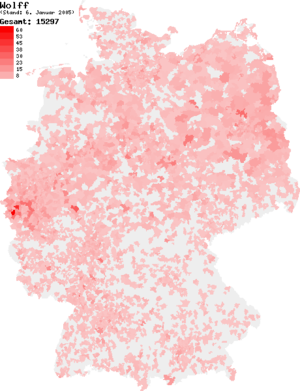
Le nom de Wolff est celui de plusieurs personnalités :